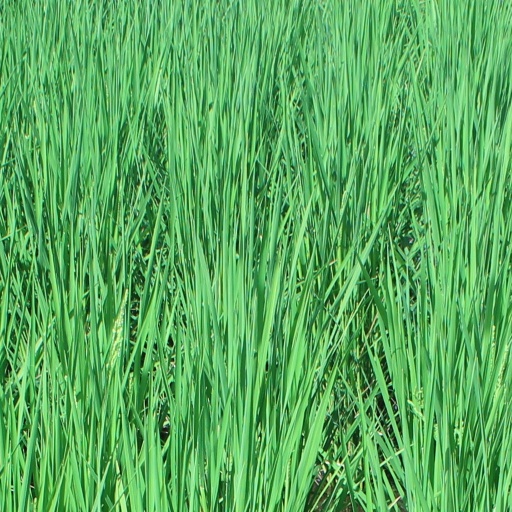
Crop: rice